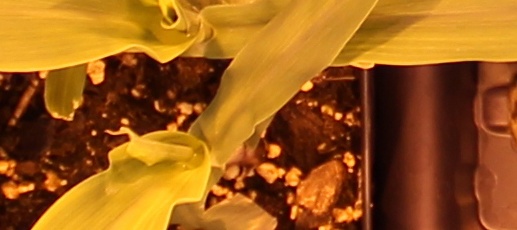
Label: Corn